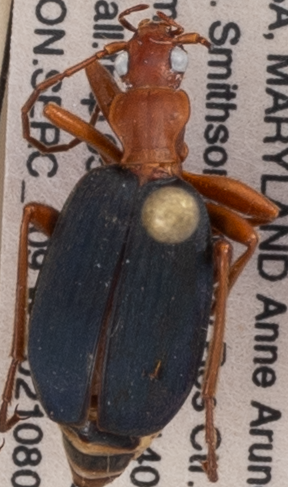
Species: Brachinus fumans
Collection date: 2021-08-05
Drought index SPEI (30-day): -1.06
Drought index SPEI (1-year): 1.418
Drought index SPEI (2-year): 1.45